Hurt (2015 film)

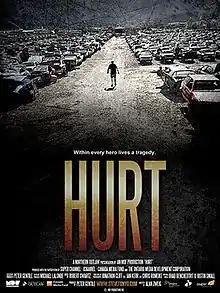

Hurt is a 2015 Canadian documentary film, directed by Alan Zweig. The film explores the troubled life of Steve Fonyo, the Canadian amputee athlete who completed a cross-Canada run that was known as the "Journey for Lives" to raise funds for cancer research in 1984 and 1985.